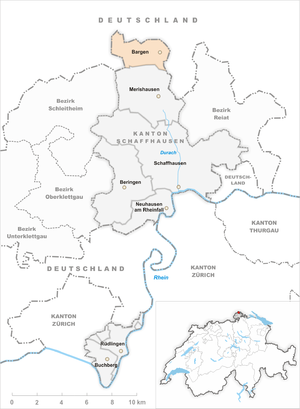
Bargen est une commune suisse du canton de Schaffhouse.